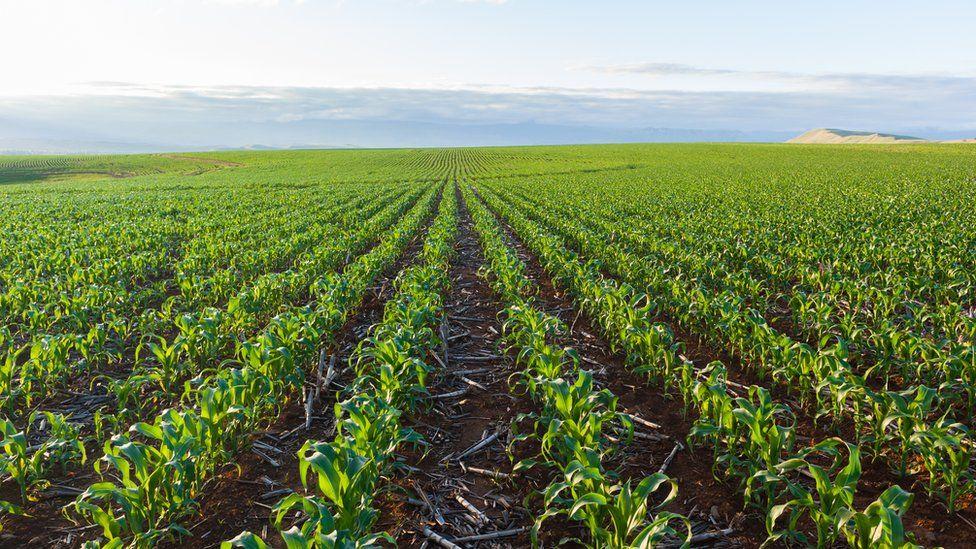
Hili ni shamba kubwa la mahindi lililopandwa kwa mistari mirefu, likiwa na mmea mchanga wenye afya na yenye rangi ya kijanikibichi. Udongo unaonekana kuwa wenye rutuba. Kwa mbali kuna vilima vidogo na anga safi lenye mawingu meupe.